List of Falcon 9 and Falcon Heavy launches (2010–2019)

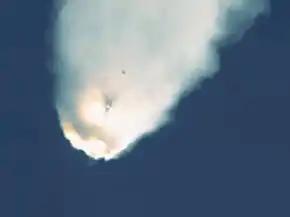
SpaceX CRS-7 disintegrating two minutes after liftoff, as seen from a NASA tracking camera.

On 28 June 2015, Falcon 9 Flight 19 carried a Dragon capsule on the seventh Commercial Resupply Services mission to the ISS. The second stage disintegrated due to an internal helium tank failure while the first stage was still burning normally. This was the first (and only as of March 2024) primary mission loss during flight for any Falcon 9 rocket. In addition to ISS consumables and experiments, this mission carried the first International Docking Adapter (IDA-1), whose loss delayed preparedness of the station's US Orbital Segment (USOS) for future crewed missions.